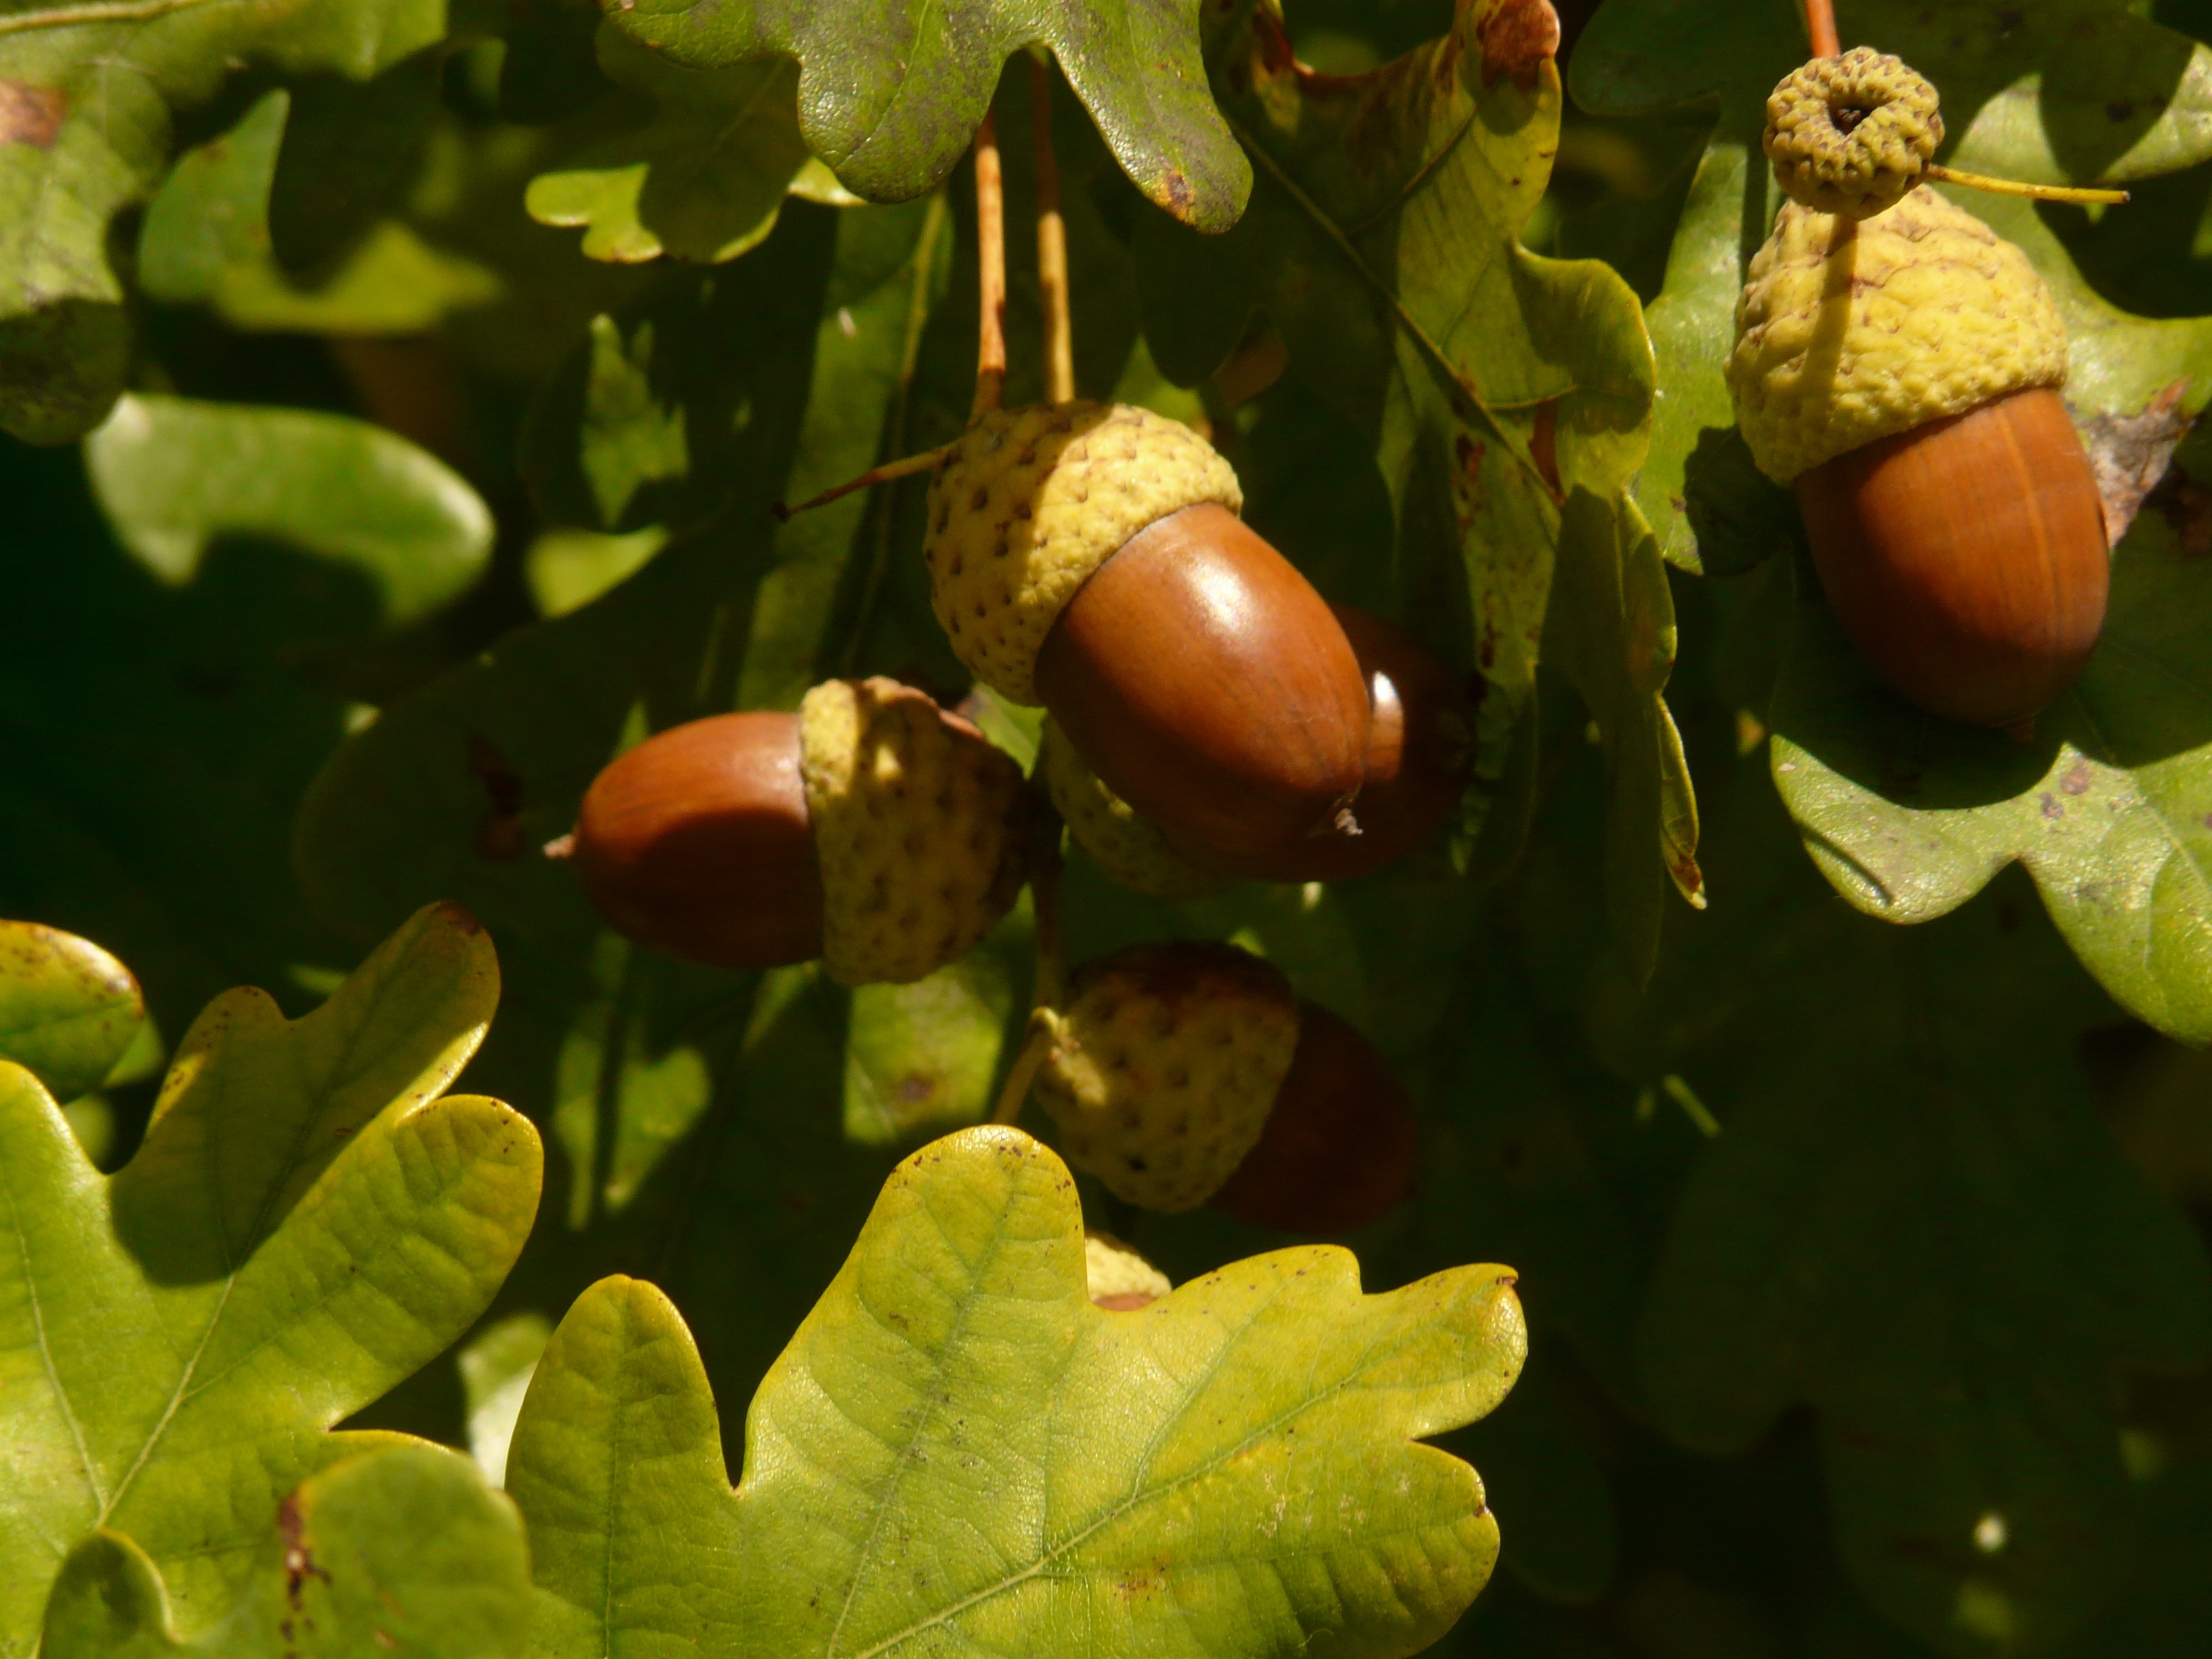
tree, nature, branch, plant, fruit, sunlight, leaf, flower, food, green, produce, autumn, botany, flora, acorn, deciduous tree, leaves, shrub, deciduous, oak, timber, fagaceae, acorns, oak leaves, quercus, macro photography, german oak, flowering plant, maidenhair tree, quercus robur, pedunculate oak, woody plant, land plant, shaft oak, quercus pedunculata, summer oak